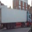
Label: truck